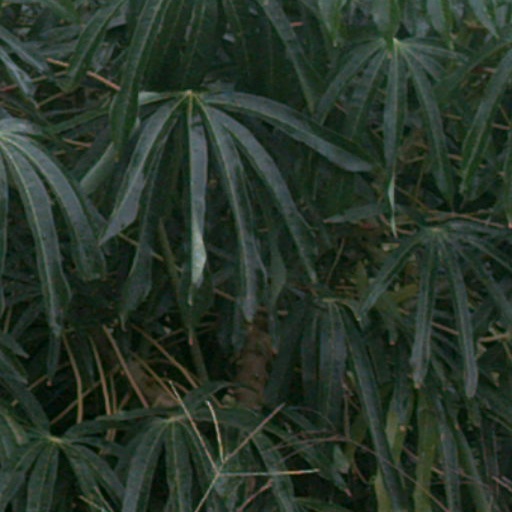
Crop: cassava